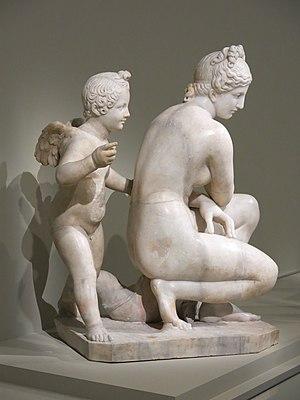
Aphrodite &amp
Doidalsas de Bithynie est un sculpteur de l'époque hellénistique, du milieu du IIIᵉ siècle av. J.-C.
La Vénus de Vienne, ou Aphrodite accroupie, est une sculpture romaine en marbre de Paros de la fin du Iᵉʳ siècle ou début du IIᵉ siècle représentant Aphrodite à sa toilette, d'après un original grec du IIᵉ siècle av. J.-C. attribué à Doidalsas de Bithynie.